Hawkstone Park

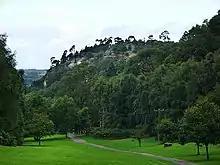
The grand valley inland cliffs looking over the north Shropshire plains

The statue on the top is a modern replacement. The original eighteenth century statue was a copy from an ancient monument, which before the fire of London stood in the church of St. Stephens Walbrook.